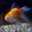
Label: aquarium_fish